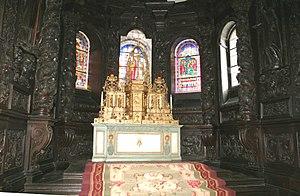
Boiseries XVIIe siècle et autel de l'église d'Ahun, Creuse, France
Ahun est une commune française située dans le département de la Creuse, en région Nouvelle-Aquitaine.
L'église Saint-Sylvain est une église catholique située à Ahun, en France.